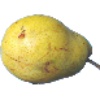
Label: pear_monster